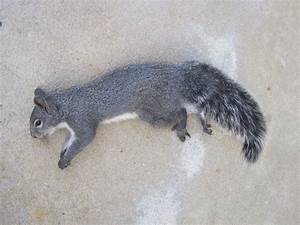
Label: scoiattolo